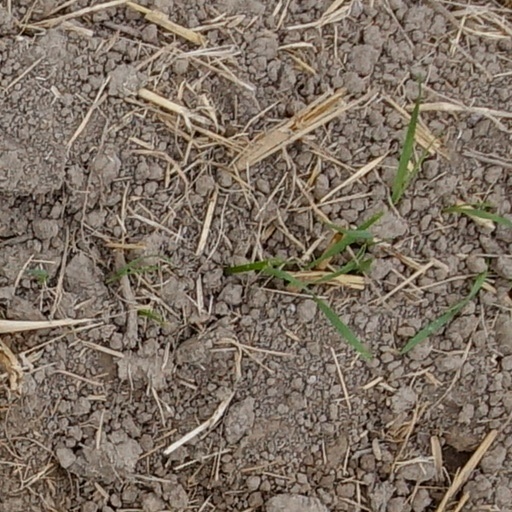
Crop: wheat